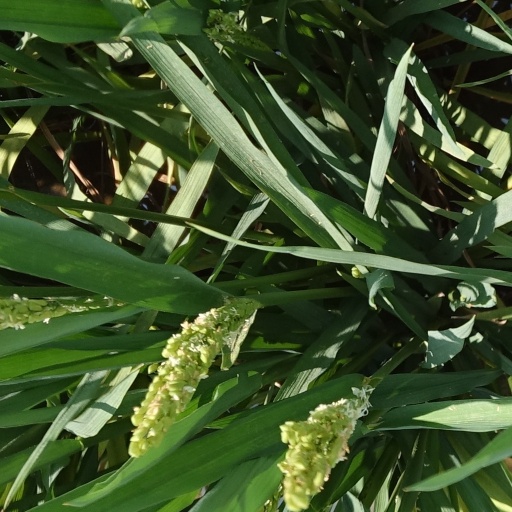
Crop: rice